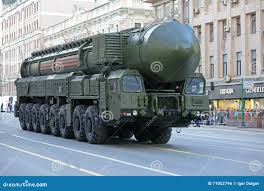
Label: Rs-24